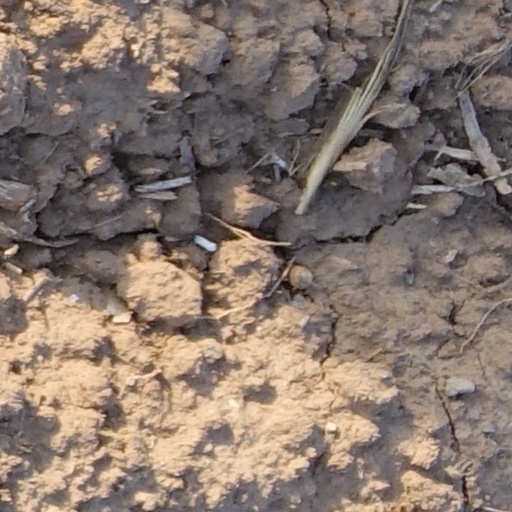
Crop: wheat